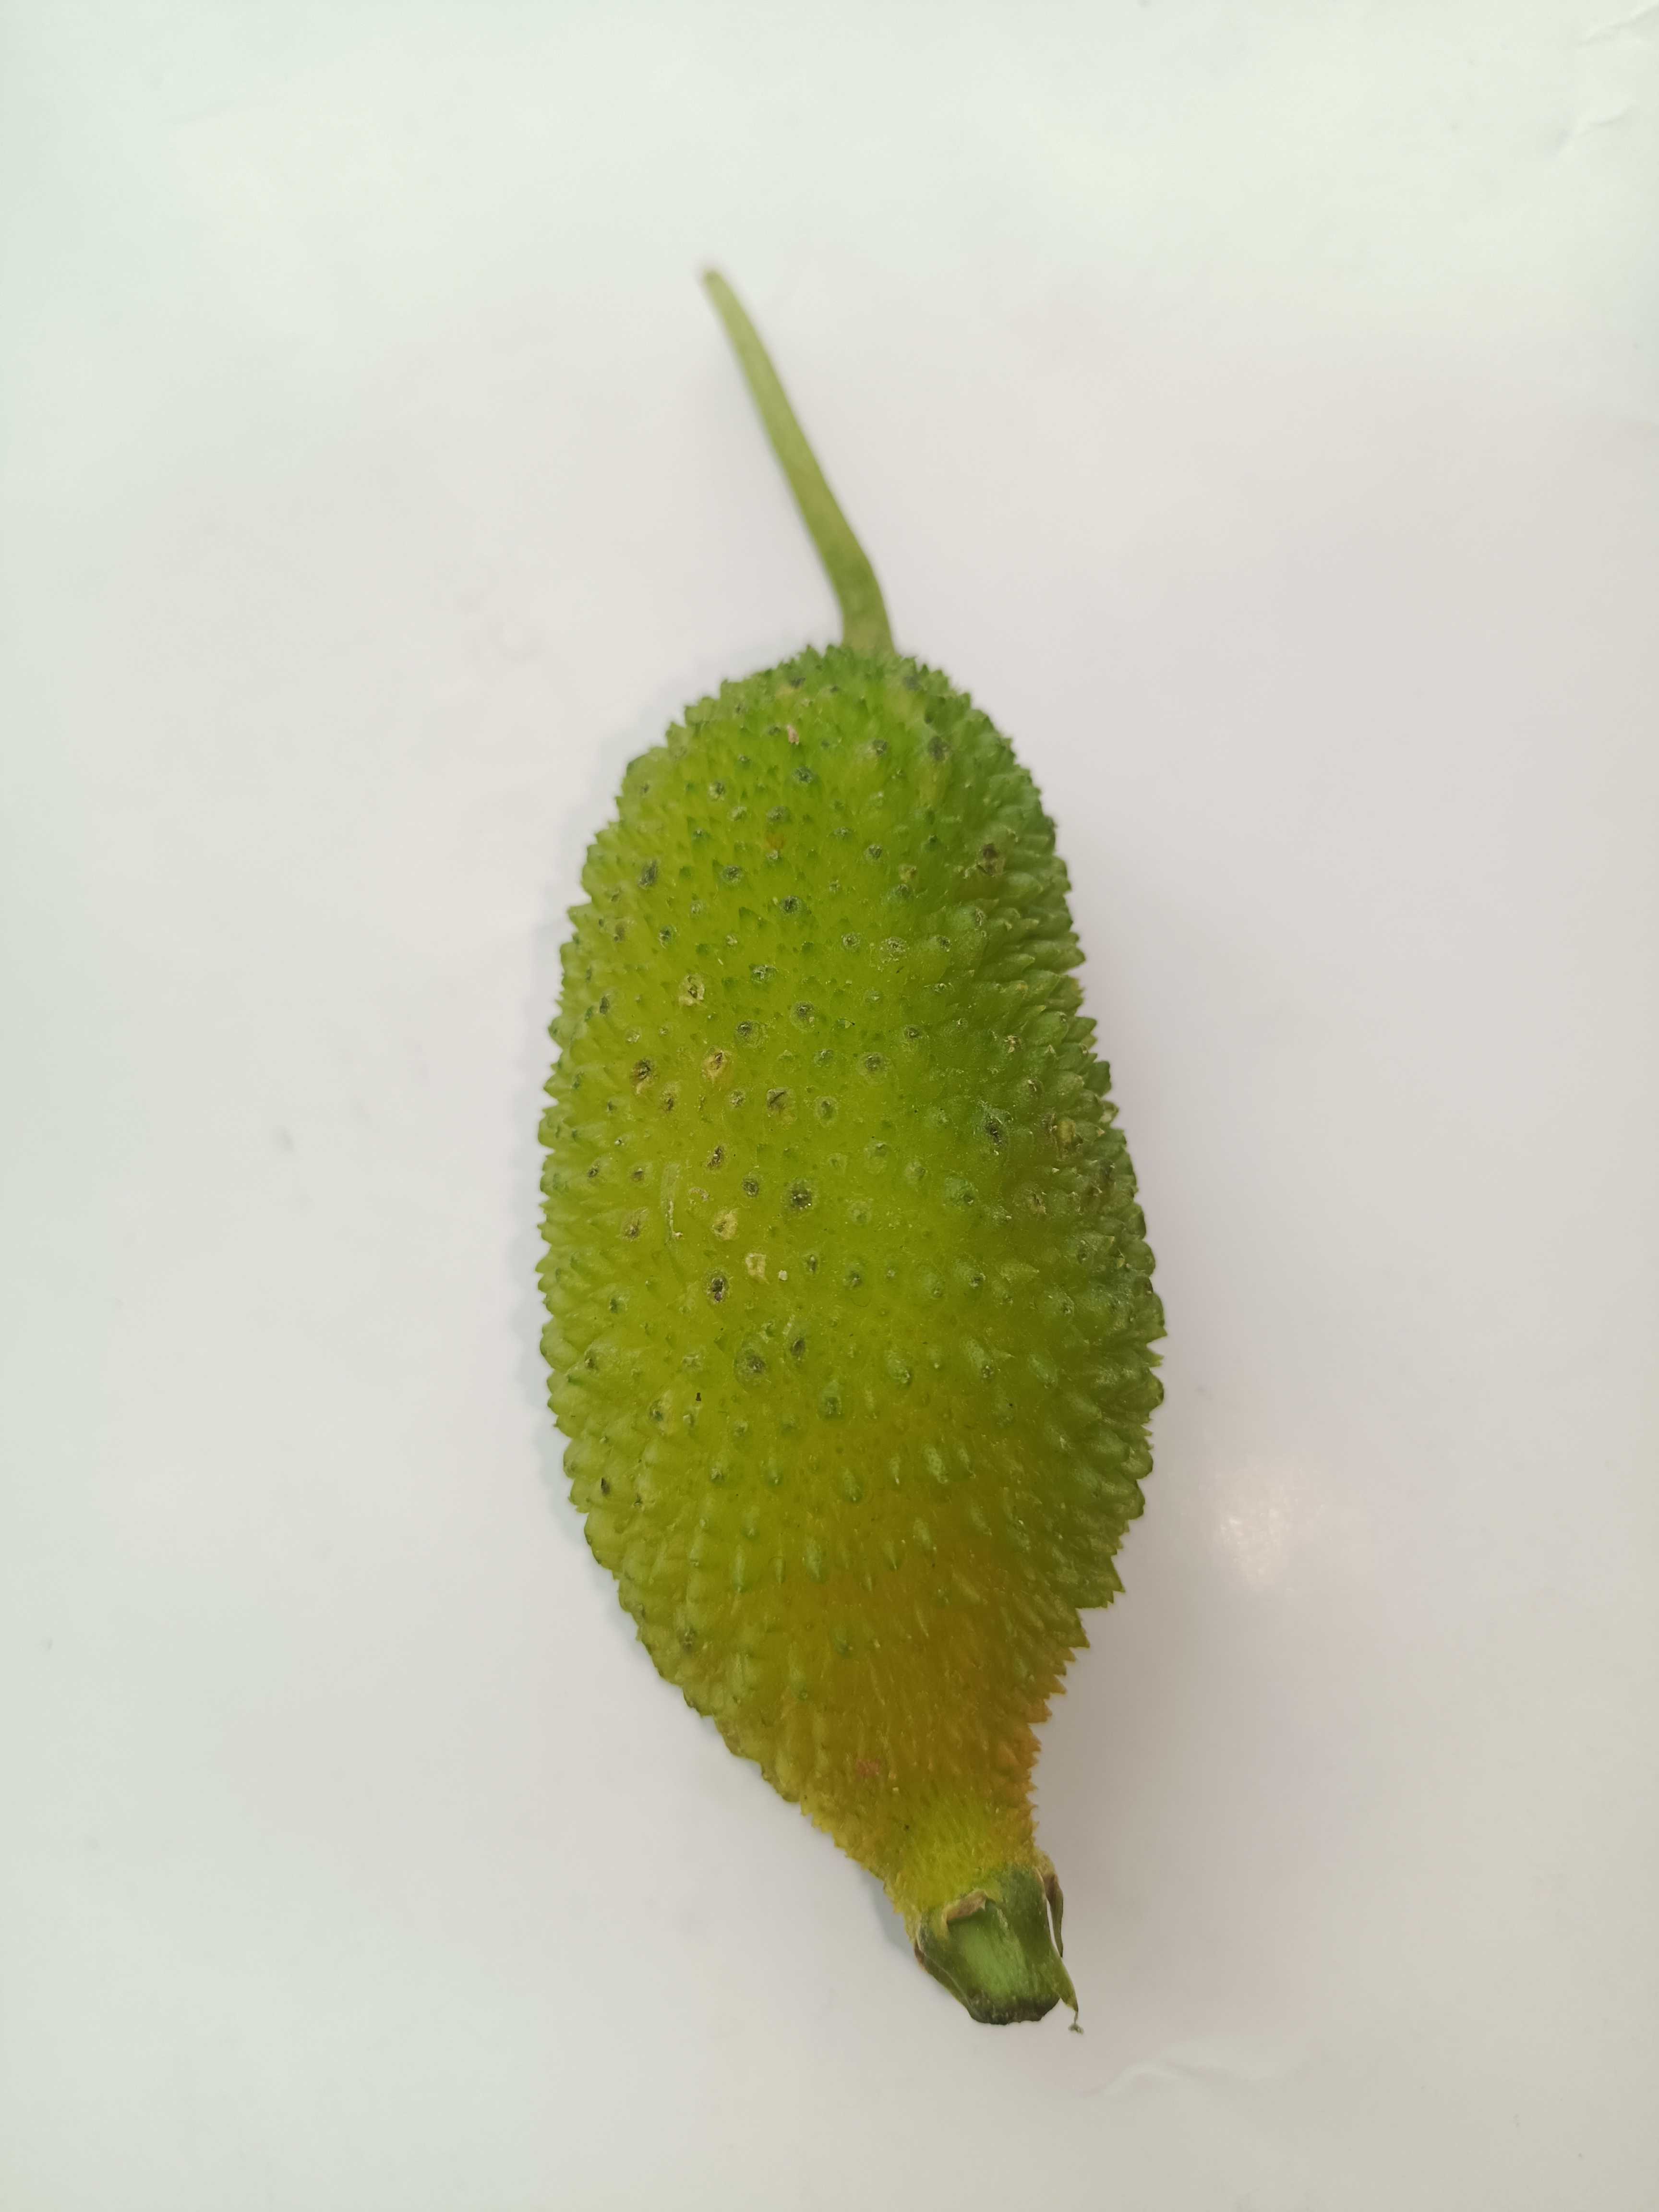
Label: Momordica dioica